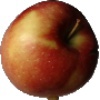
Label: braeburn_apple